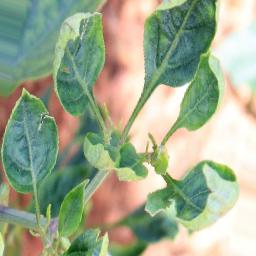
Label: mites_and_trips